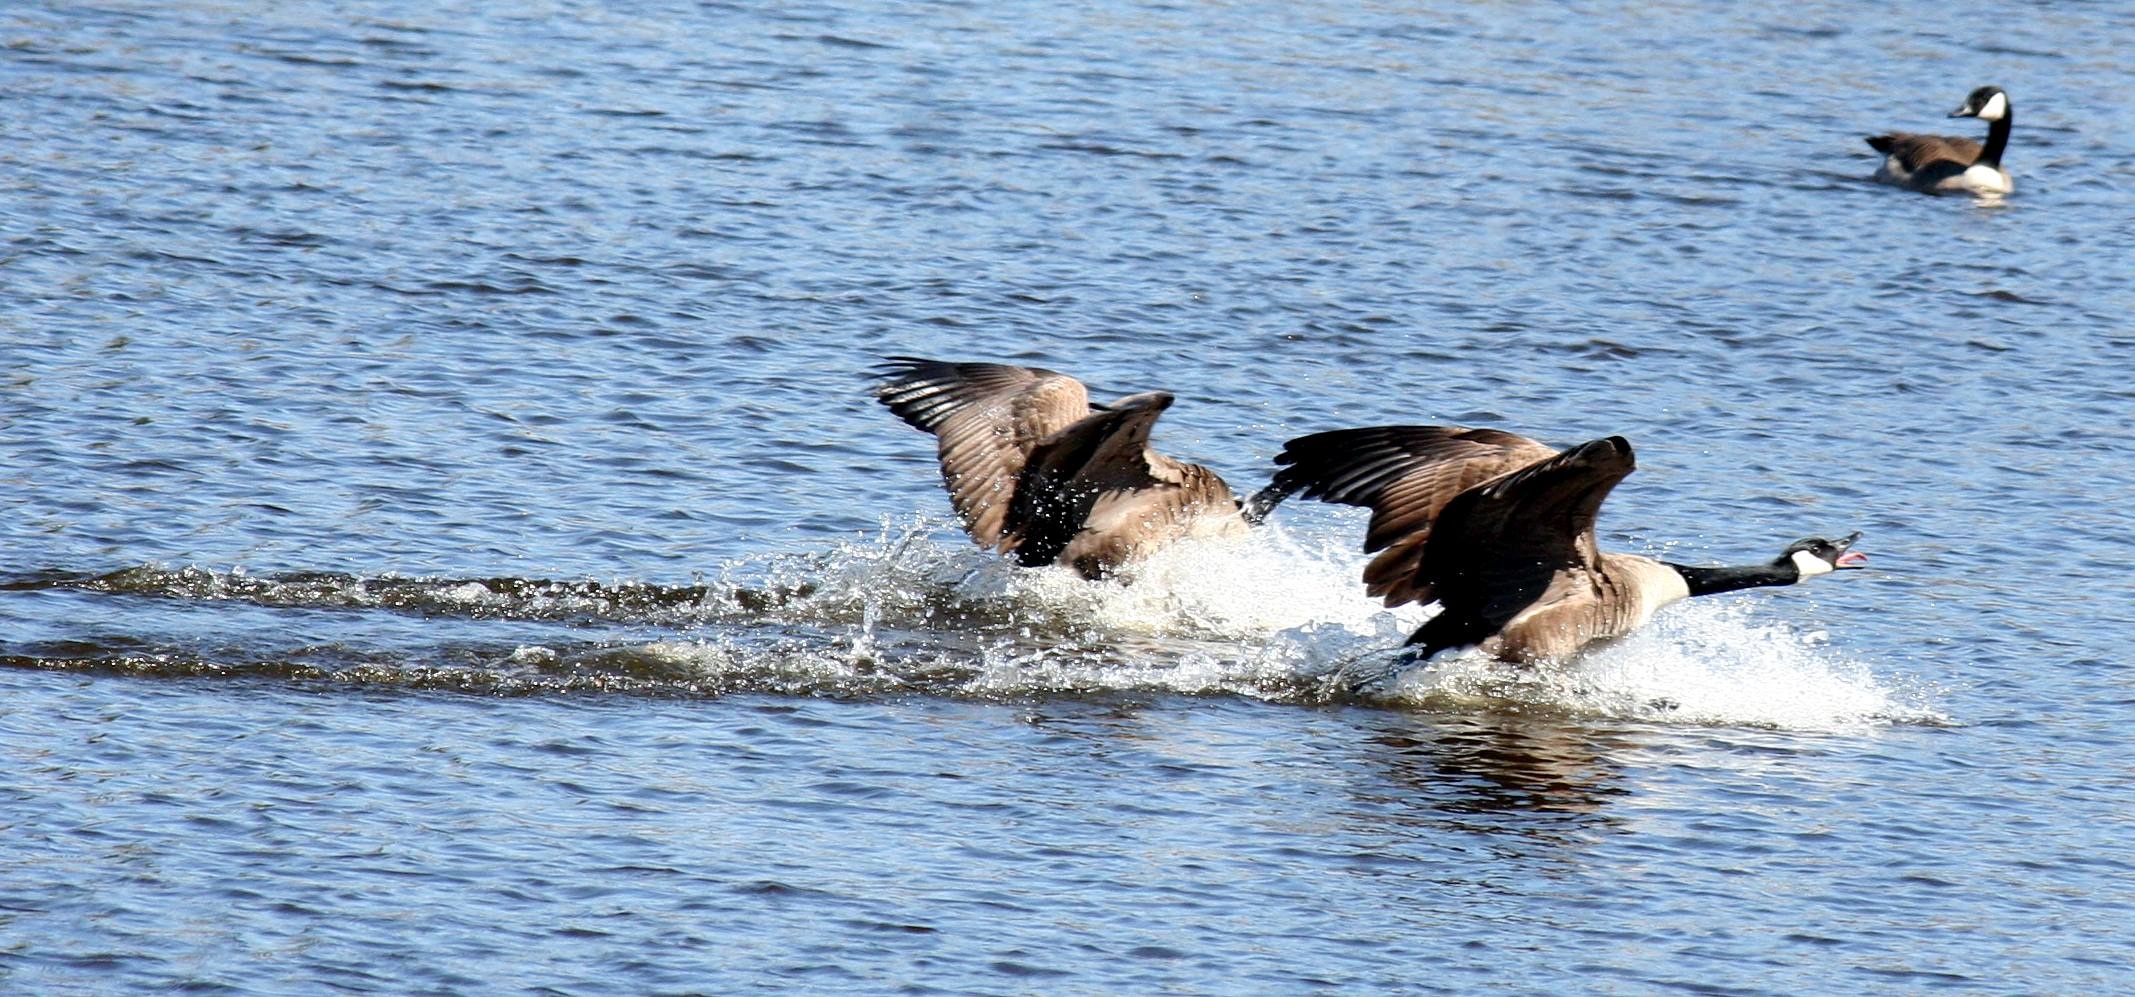
sea, water, nature, bird, lake, animal, wildlife, wild, swim, avian, ornithology, birds, duck, feathers, canada, goose, geese, canadian, vertebrate, water bird, canada goose, seaduck